Pietro Ichino

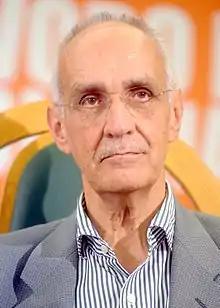
Pietro Ichino at the Festival of Economics in Trento in 2018

Pietro Ichino (born 22 March 1949) is an Italian politician and professor of labor law at the University of Milan (Università degli Studi di Milano). From 1979 to 1983, he was an independent left-wing MP belonging to the ranks of the Italian Communist Party. In 2008, he was elected senator for the Democratic Party in the district of Lombardy.